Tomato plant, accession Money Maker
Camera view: horizontal (90 deg, fisheye); turntable rotation: 180 degrees
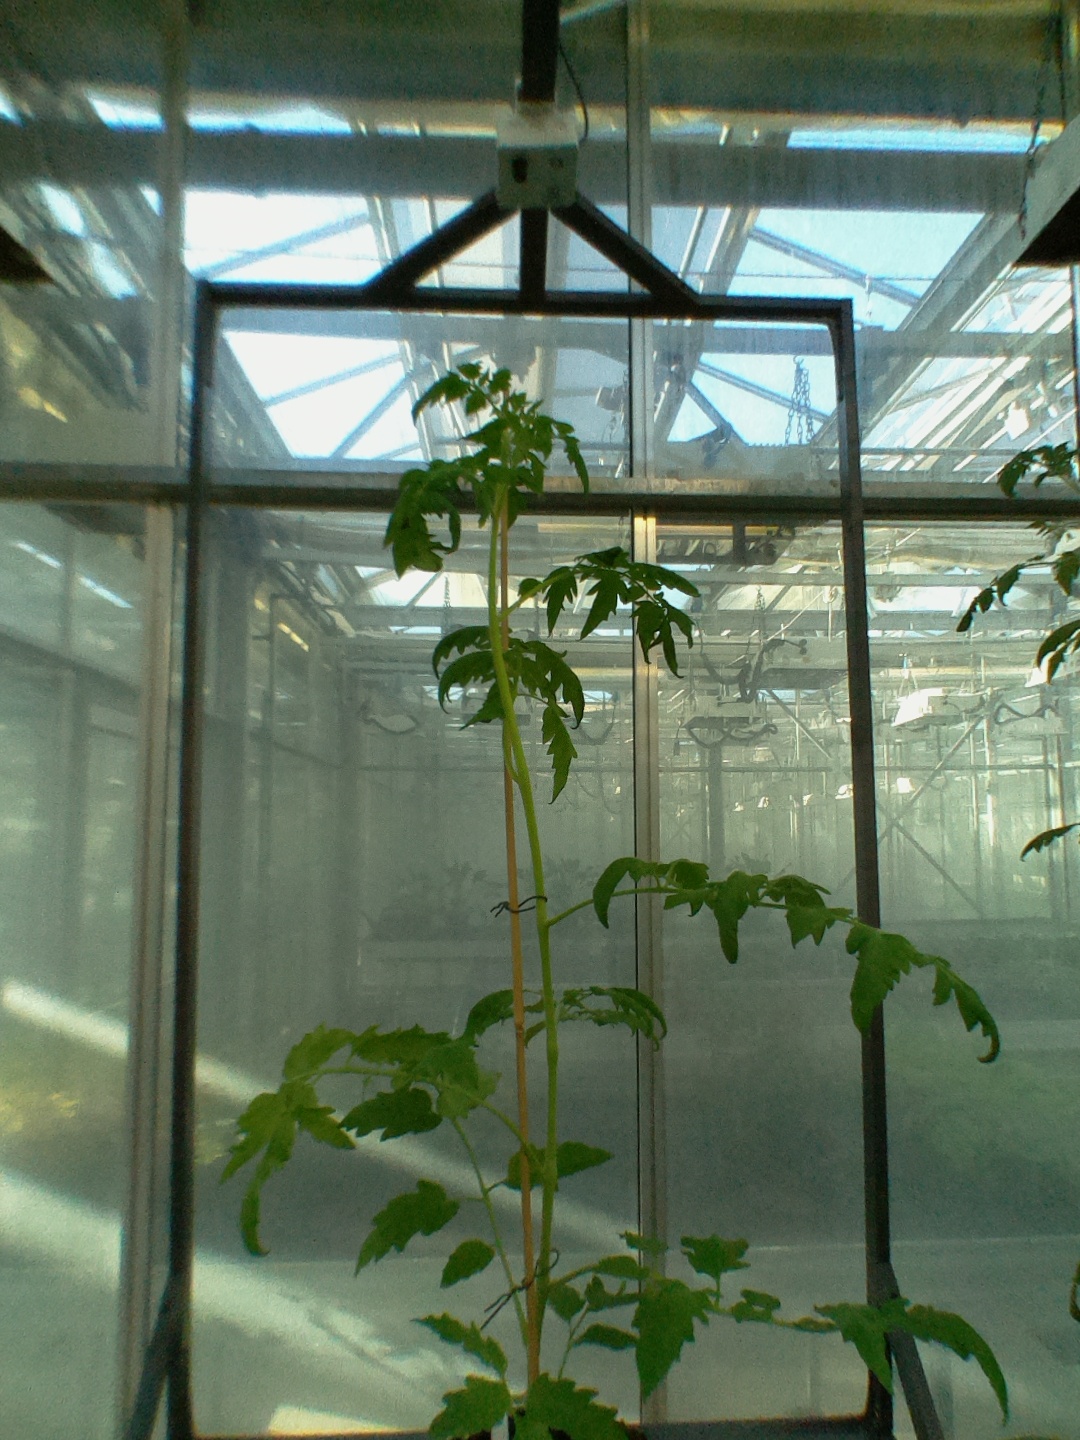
BBCH growth stage 16: 12 of true leaves visible